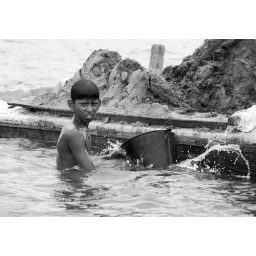
A young worker for sand industry in the river